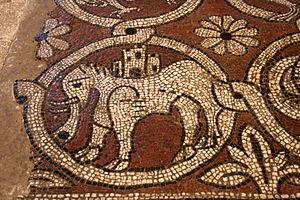
Prieuré de Ganagobie, département des Alpes de Haute-Provence (France). Eglise Notre-Dame (XIIe siècle). Mosaïque romane du transept (1122 à 1129)
Le Suaire de Saint-Josse est une œuvre d'art islamique provenant de l'Iran oriental. Il enveloppait les reliques de saint Josse dans l'abbaye du même nom, située dans l'actuel Pas-de-Calais. Il s'agit d'un samit de soie conservé en plusieurs fragments au musée du Louvre.